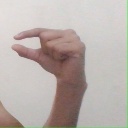
अक्षर: ग